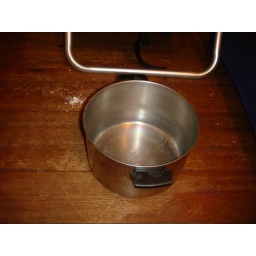
the pot on the floor to catch the water from the leaky hole in my cieling.